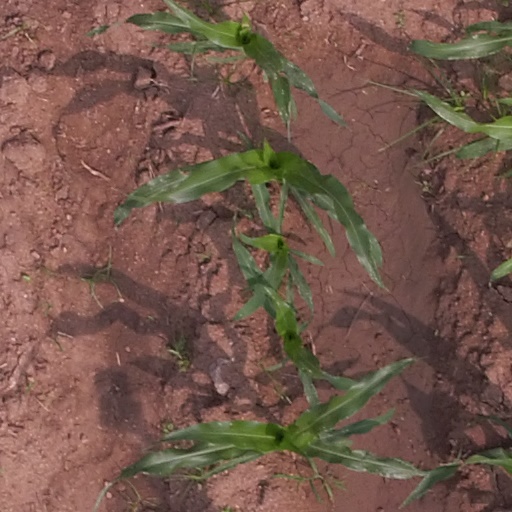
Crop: maize; corn